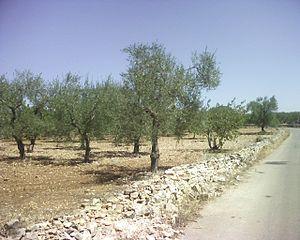
Terra di Bari est le nom donné à une huile d'olive extravierge provenant de la province de Bari dans les Pouilles.